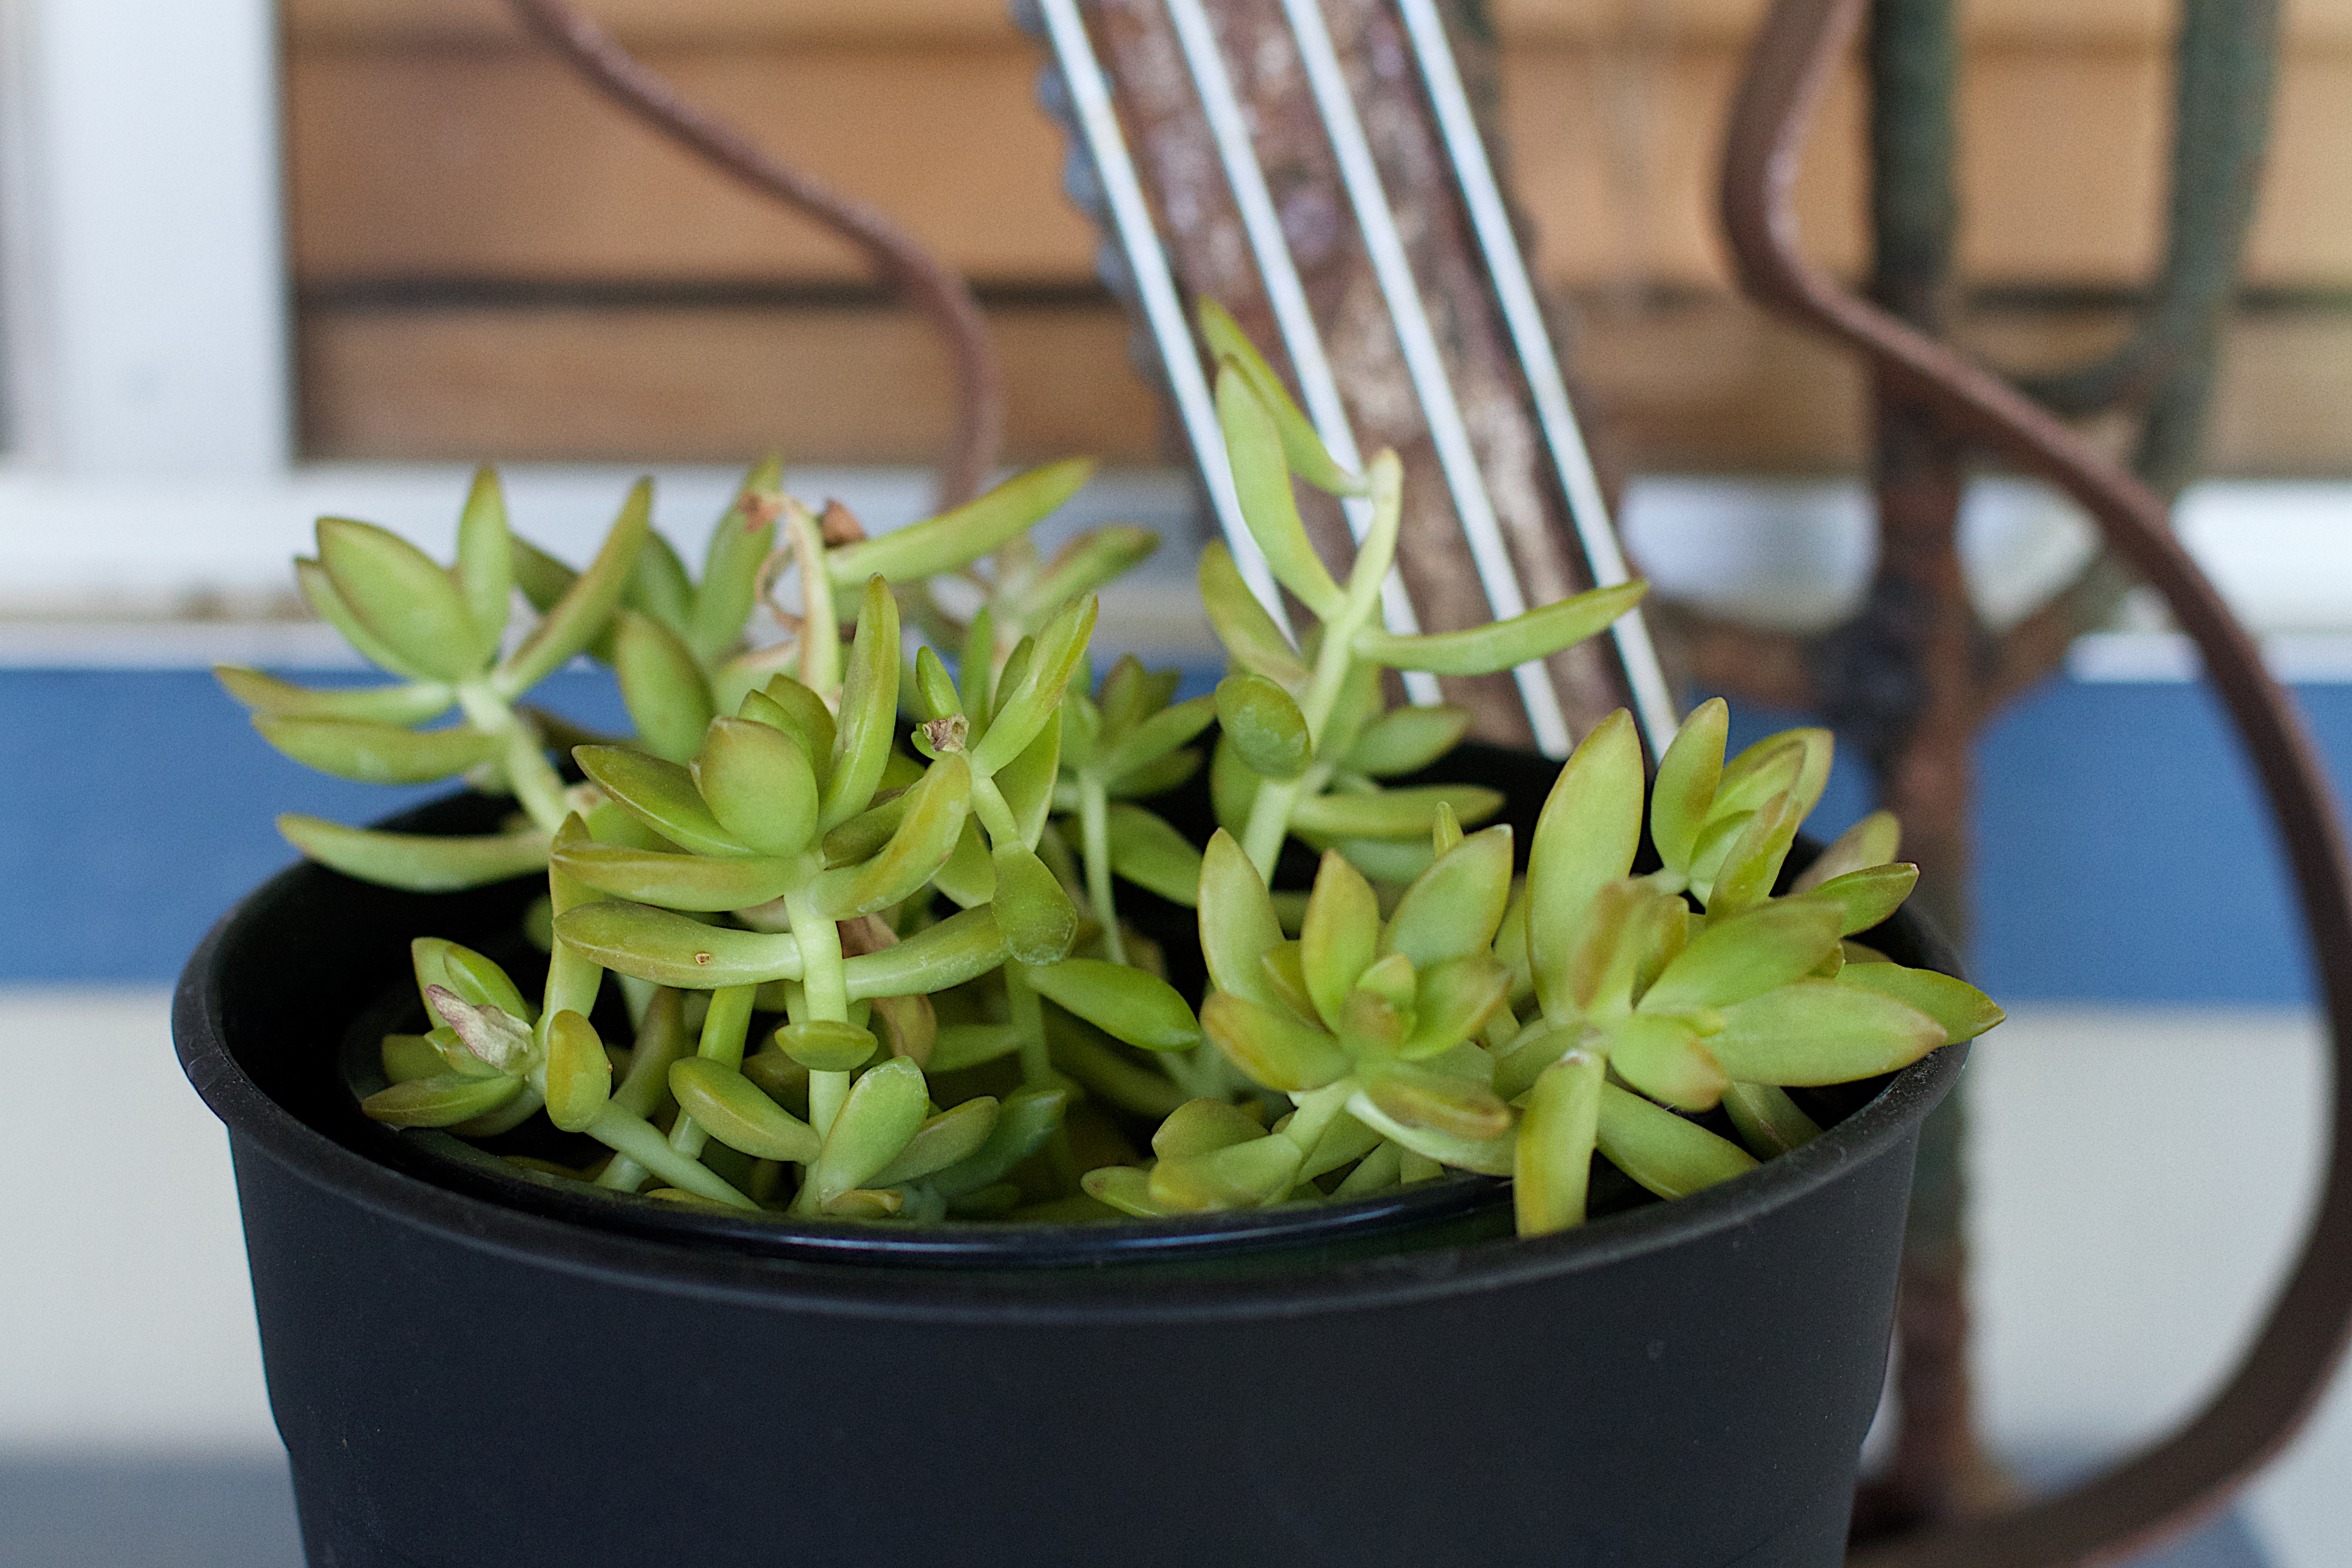
plant, flower, green, produce, vegetable, flowering plant, land plant